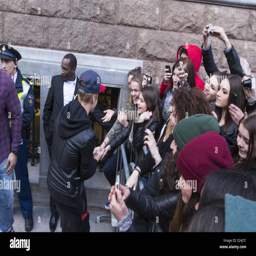
pop artist talking with fans whilst leaving his hotel .